Communes of the Allier department

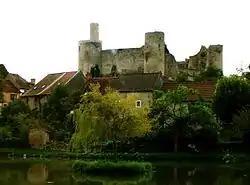
Castle of Billy

The following is a list of the 317 communes of the Allier department of France.